Environmental issues in Iraq

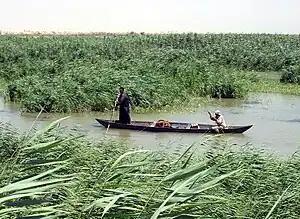
Marsh Arabs in the wetlands.

Transboundary pollution and a lack of river basin management by the government have led to the degradation of Iraq's major waterways. Under Saddam Hussein, the government constructed the Glory Canal which drained the extensive marshes in the lower reaches of the alluvial plain, changing water circulation and wildlife patterns over a wide area. Beginning in 2004, some restoration has occurred.